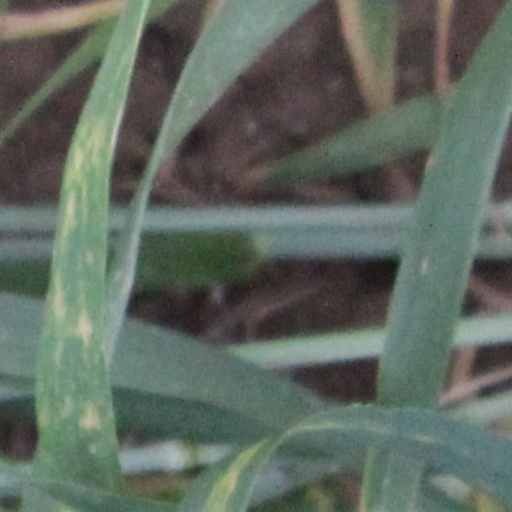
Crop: wheat